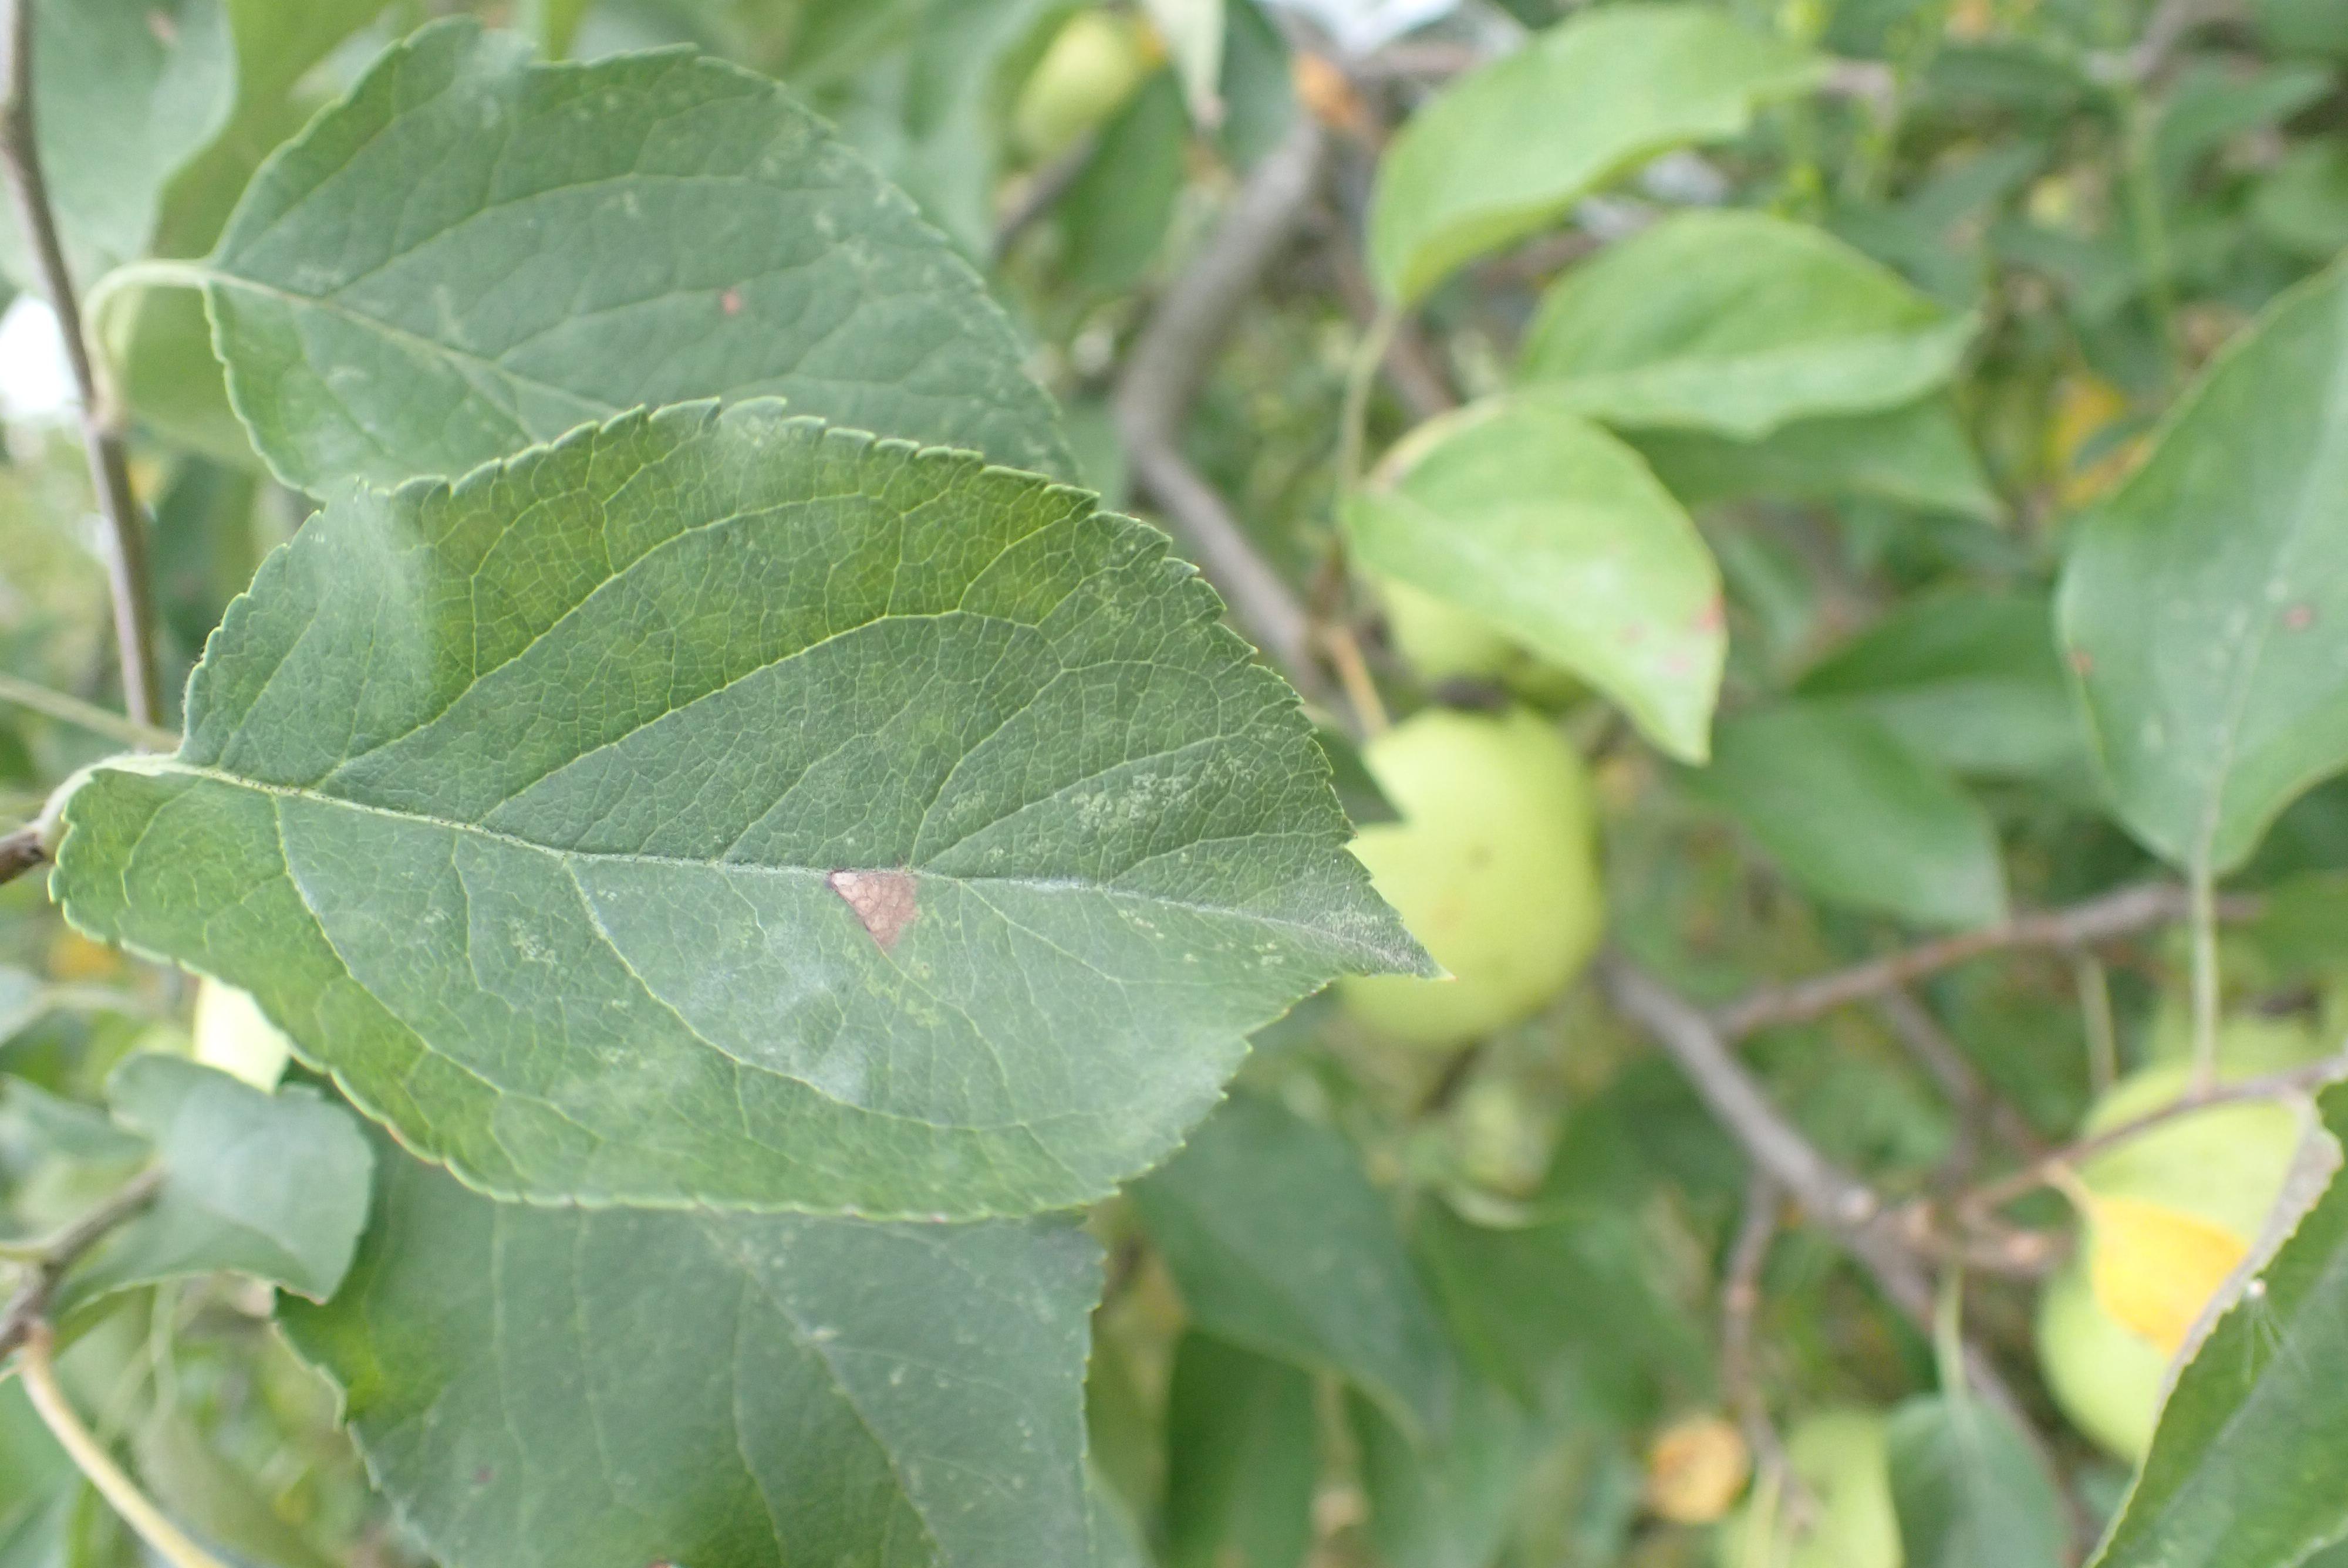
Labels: complex